George E. Curry

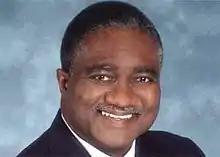
George Curry in an undated photo

George Edward Curry (February 23, 1947 – August 20, 2016) was an American journalist. Curry was considered the "dean of black press columnists", and his weekly commentaries enjoyed wide syndication. He died of heart failure on August 20, 2016.